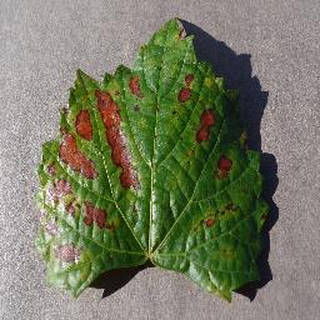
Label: grape_esca_black_measles